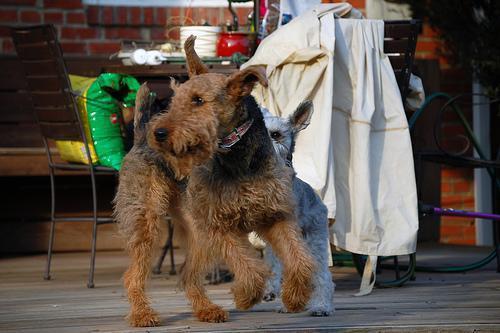
Airedale